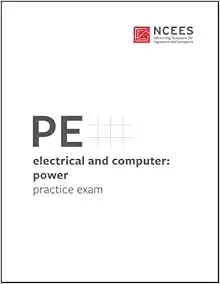
PE Electrical and Computer: Power Practice Exam
Category: Books
About the Author NCEES (ncees.org) develops, scores, and administers the exams used for engineering and surveying licensure throughout the United States.
Features: This book contains 80 questions from the PE Electrical and Computer: Power exam specifications. Solutions are provided. NCEES sample questions are written by the same professional engineers who develop the actual exam.